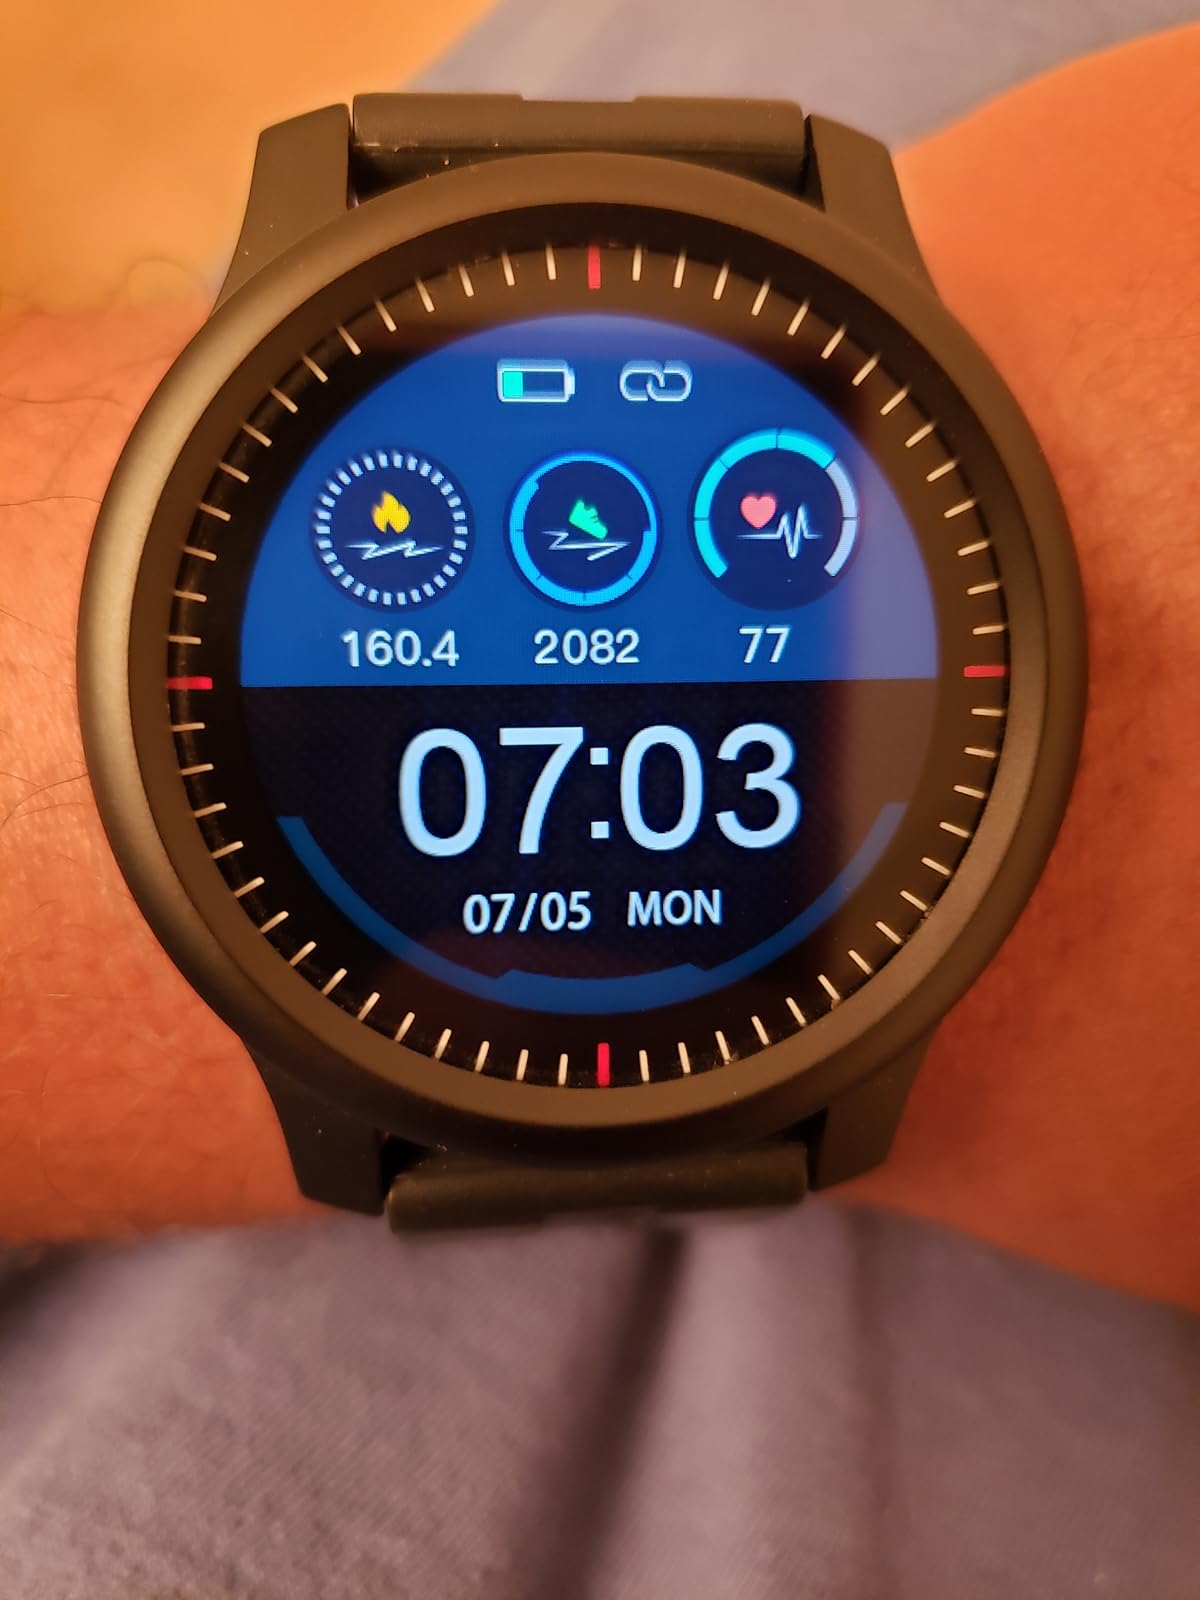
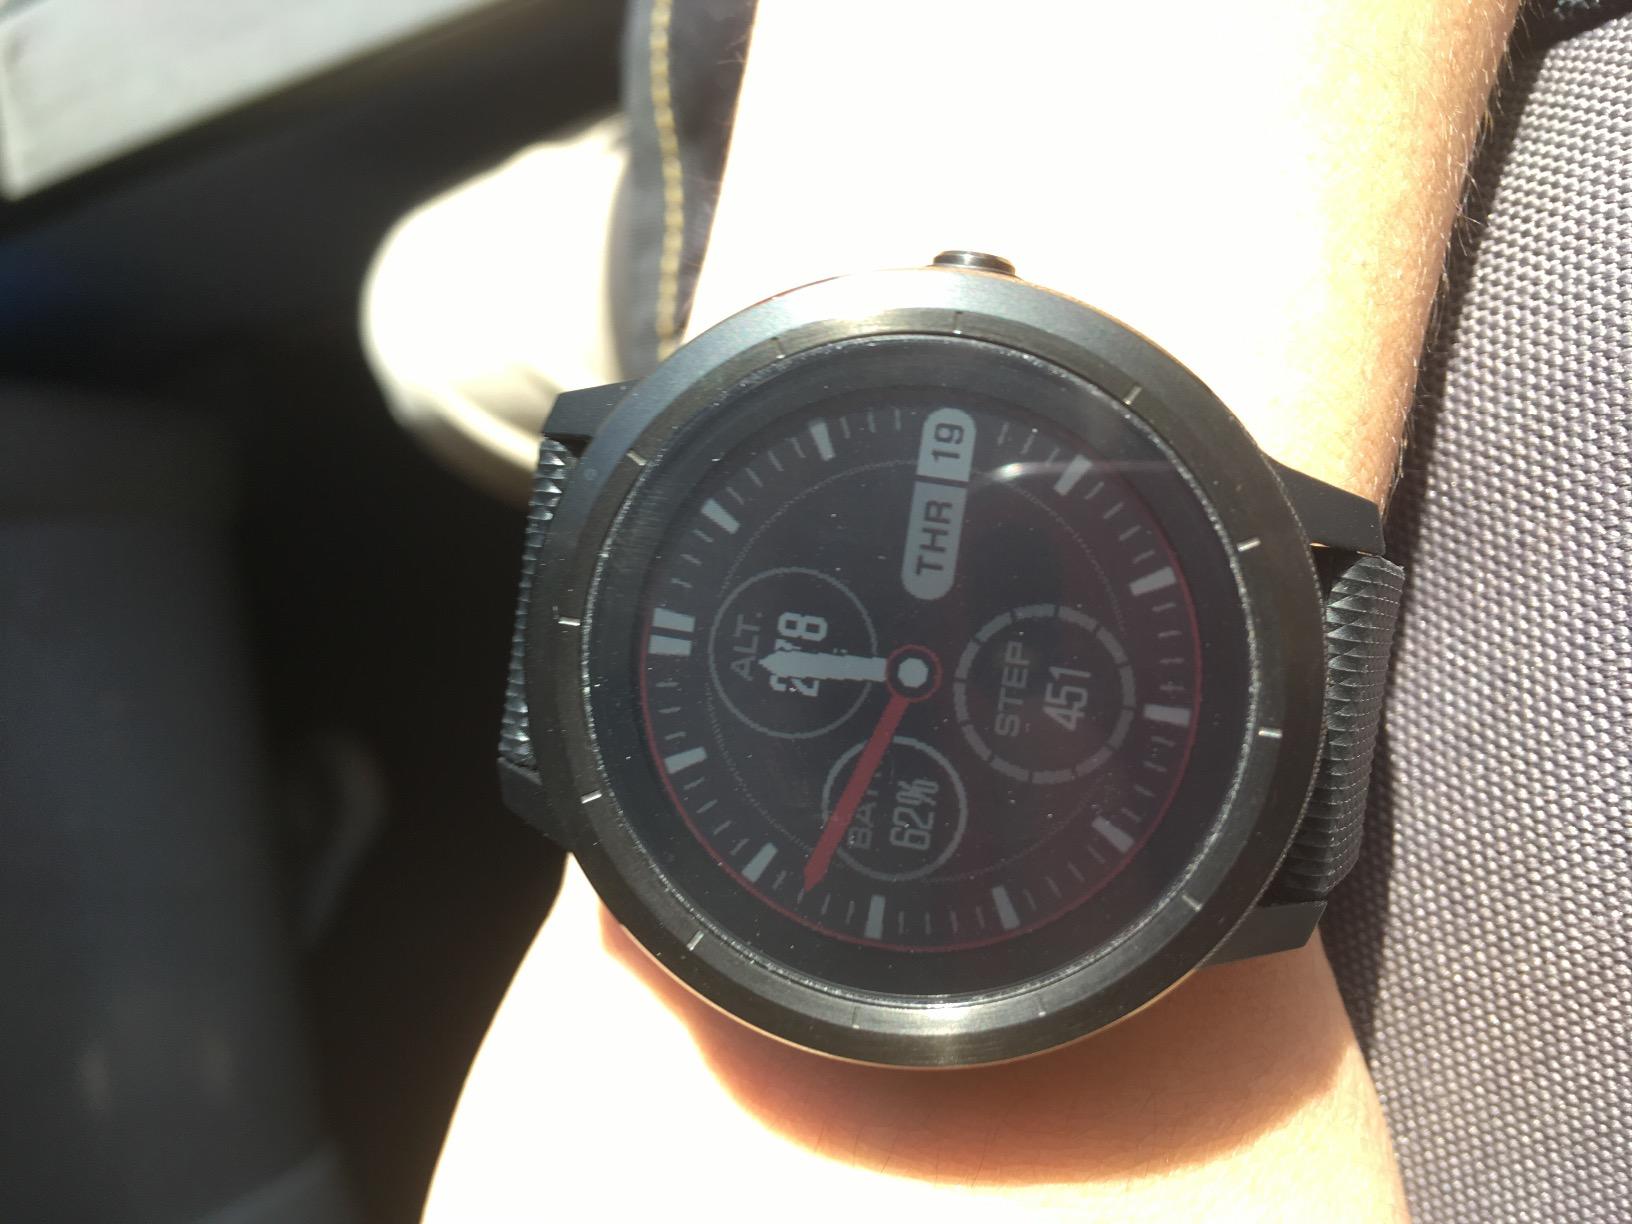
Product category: smartwatch
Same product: no